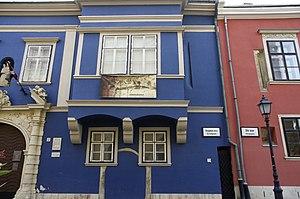
Sopron est une ville hongroise d’environ 59 000 habitants, située à environ 60 km de Vienne et 220 km de Budapest, au sud-ouest du lac de Neusiedl. Elle s’enfonce comme un éperon en territoire autrichien et constitue ainsi un corridor à traverser pour une section du réseau ferroviaire autrichien.